Smiley Park Historic District

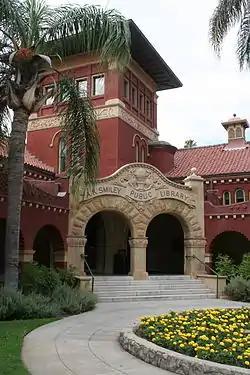
The A.K. Smiley Public Library

The Smiley Park Historic District is a residential historic neighborhood in Redlands, California, United States. Adjacent immediately south of the downtown area. The neighborhood is centered on Smiley Park, which was named for benefactors Alfred and Albert Smiley and includes the A. K. Smiley Public Library, the Redlands Bowl and Lincoln Memorial Shrine.